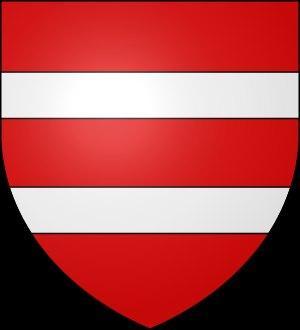
La Maison d'Ochsenstein est une importante maison de l'Alsace médiévale. Son influence fluctua entre le XIIᵉ et le XVᵉ siècle en suivant celle de la Maison des Habsbourg avec laquelle les Ochstenstein étaient étroitement liés. La seigneurie des Ochstenstein est située à l'origine près de Saverne, dans le Bas-Rhin, aux alentours du château d'Ochsenstein.
Dès le XIᵉ siècle, les seigneurs de Derval édifient le château de Derval